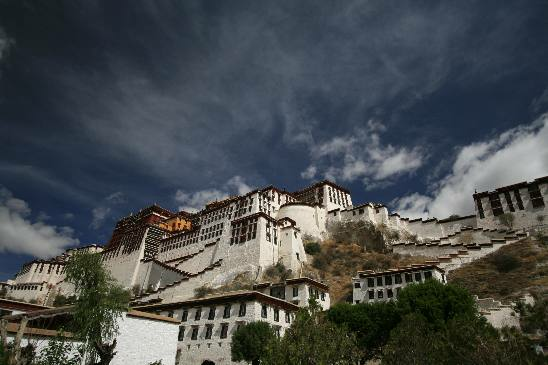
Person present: No